Gheorghe Costin

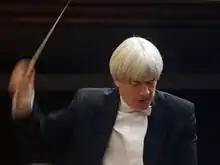

Gheorghe Costin (born 1 May 1955 in Baia Mare) is a Romanian conductor and composer.